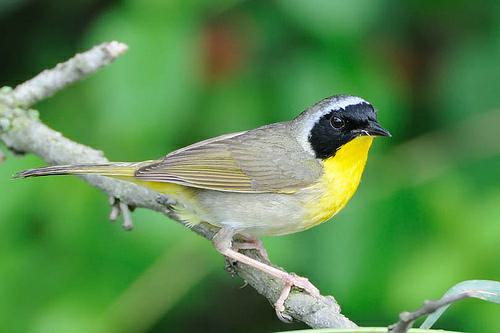
A photo of a common yellowthroat